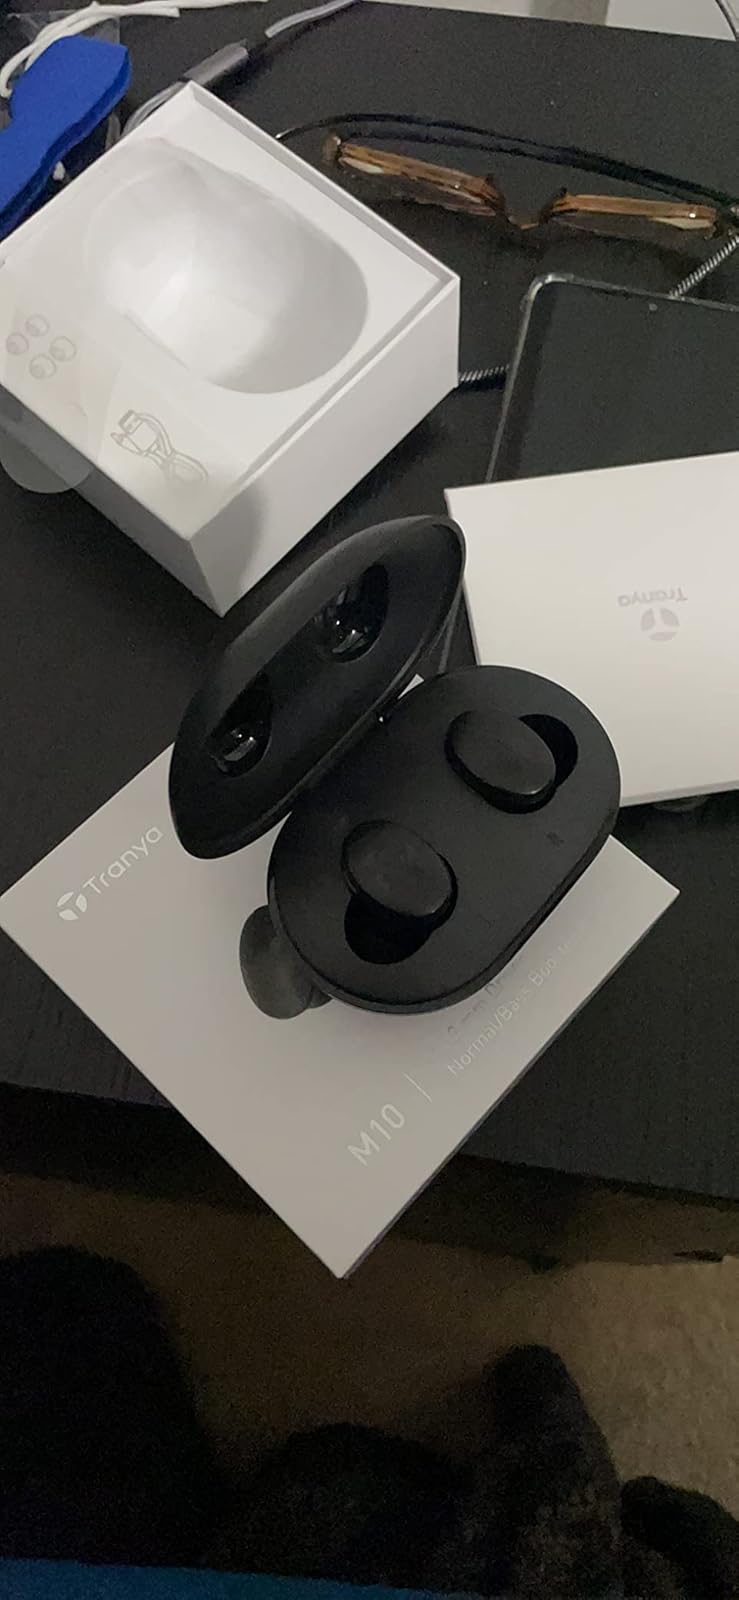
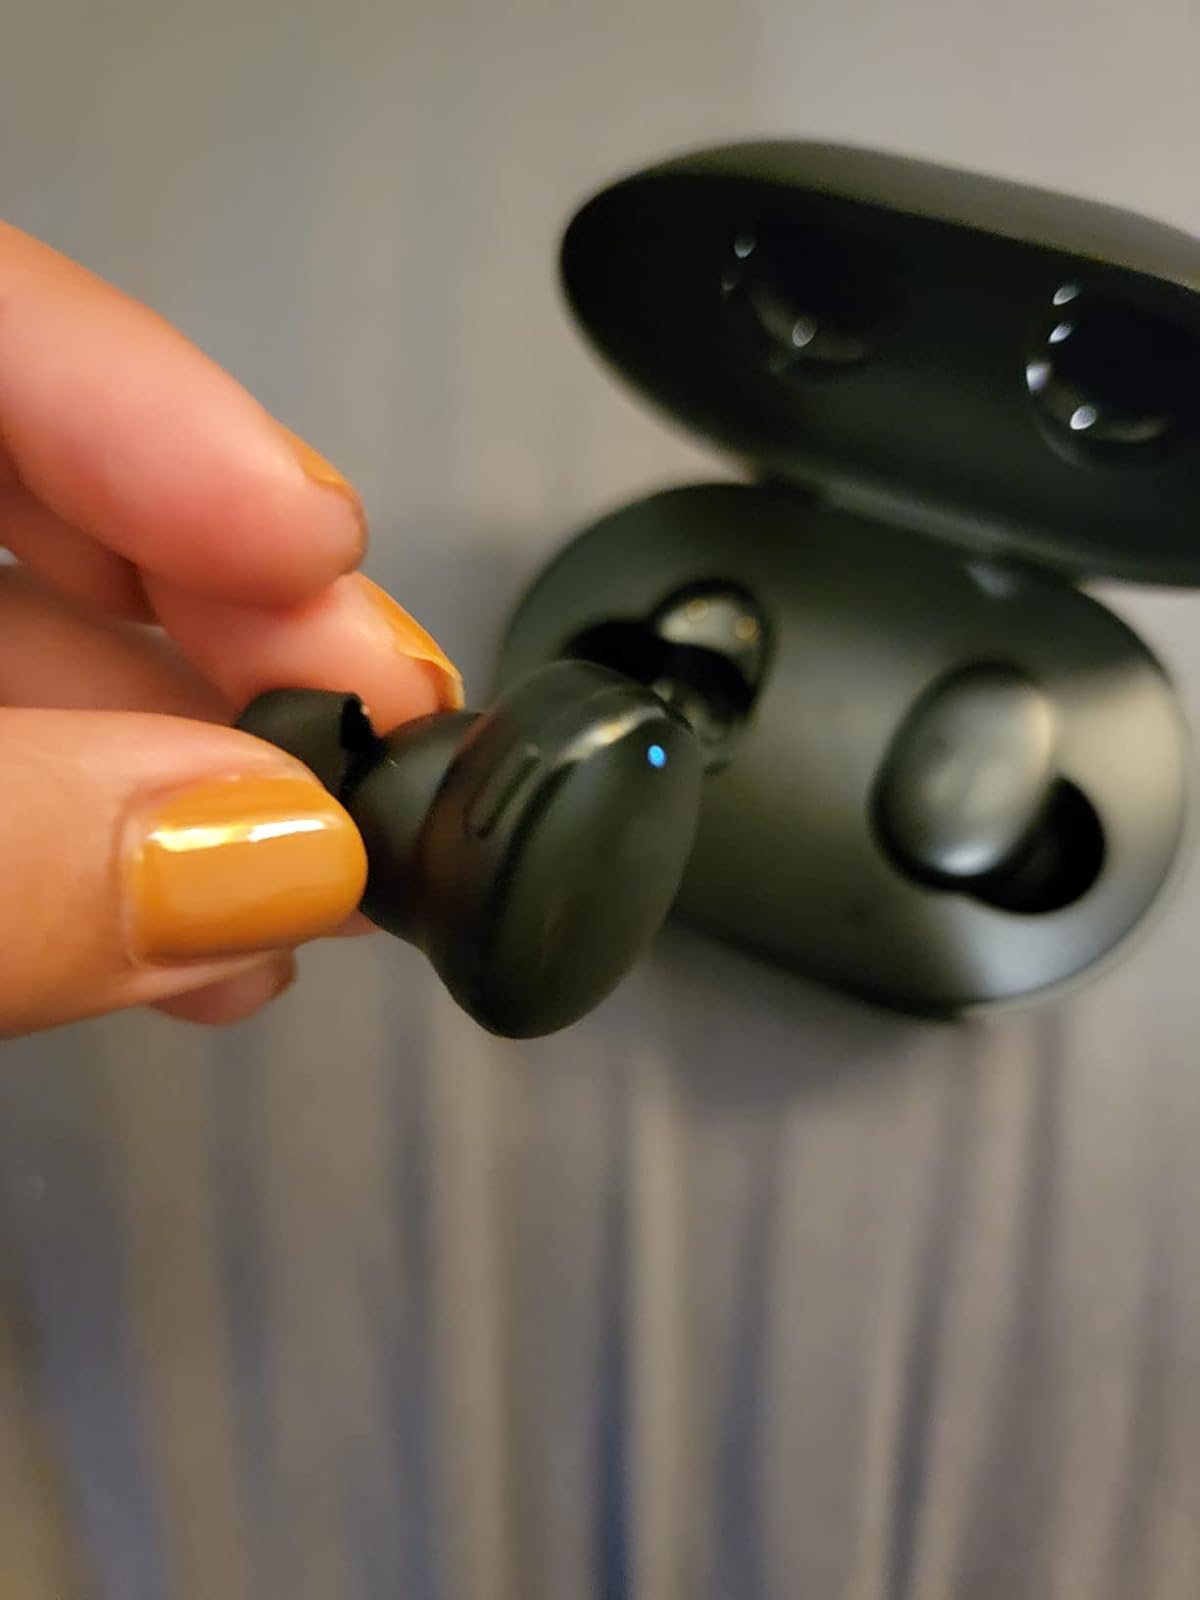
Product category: earbuds
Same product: yes